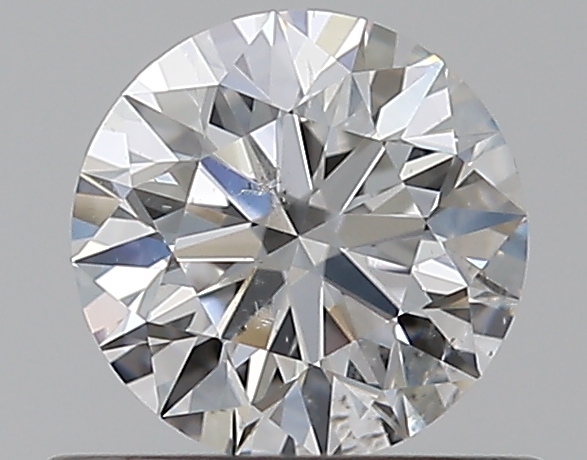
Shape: round
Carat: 0.5
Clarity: SI2
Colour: F
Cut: EX
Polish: EX
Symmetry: EX
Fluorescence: N
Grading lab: GIA
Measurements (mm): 5.06 x 5.09 x 3.18